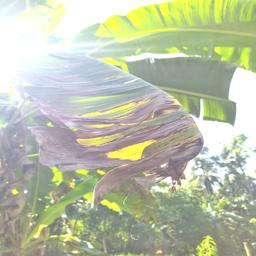
Label: MALBHOG LEAF